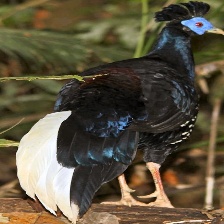
Species: CRESTED FIREBACK
Scientific name: LOPHURA IGNITA